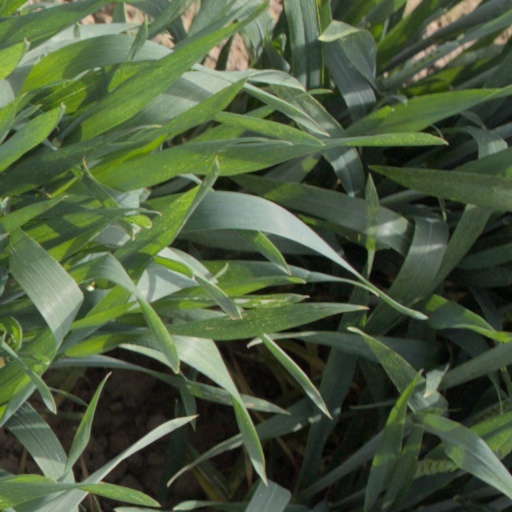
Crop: wheat